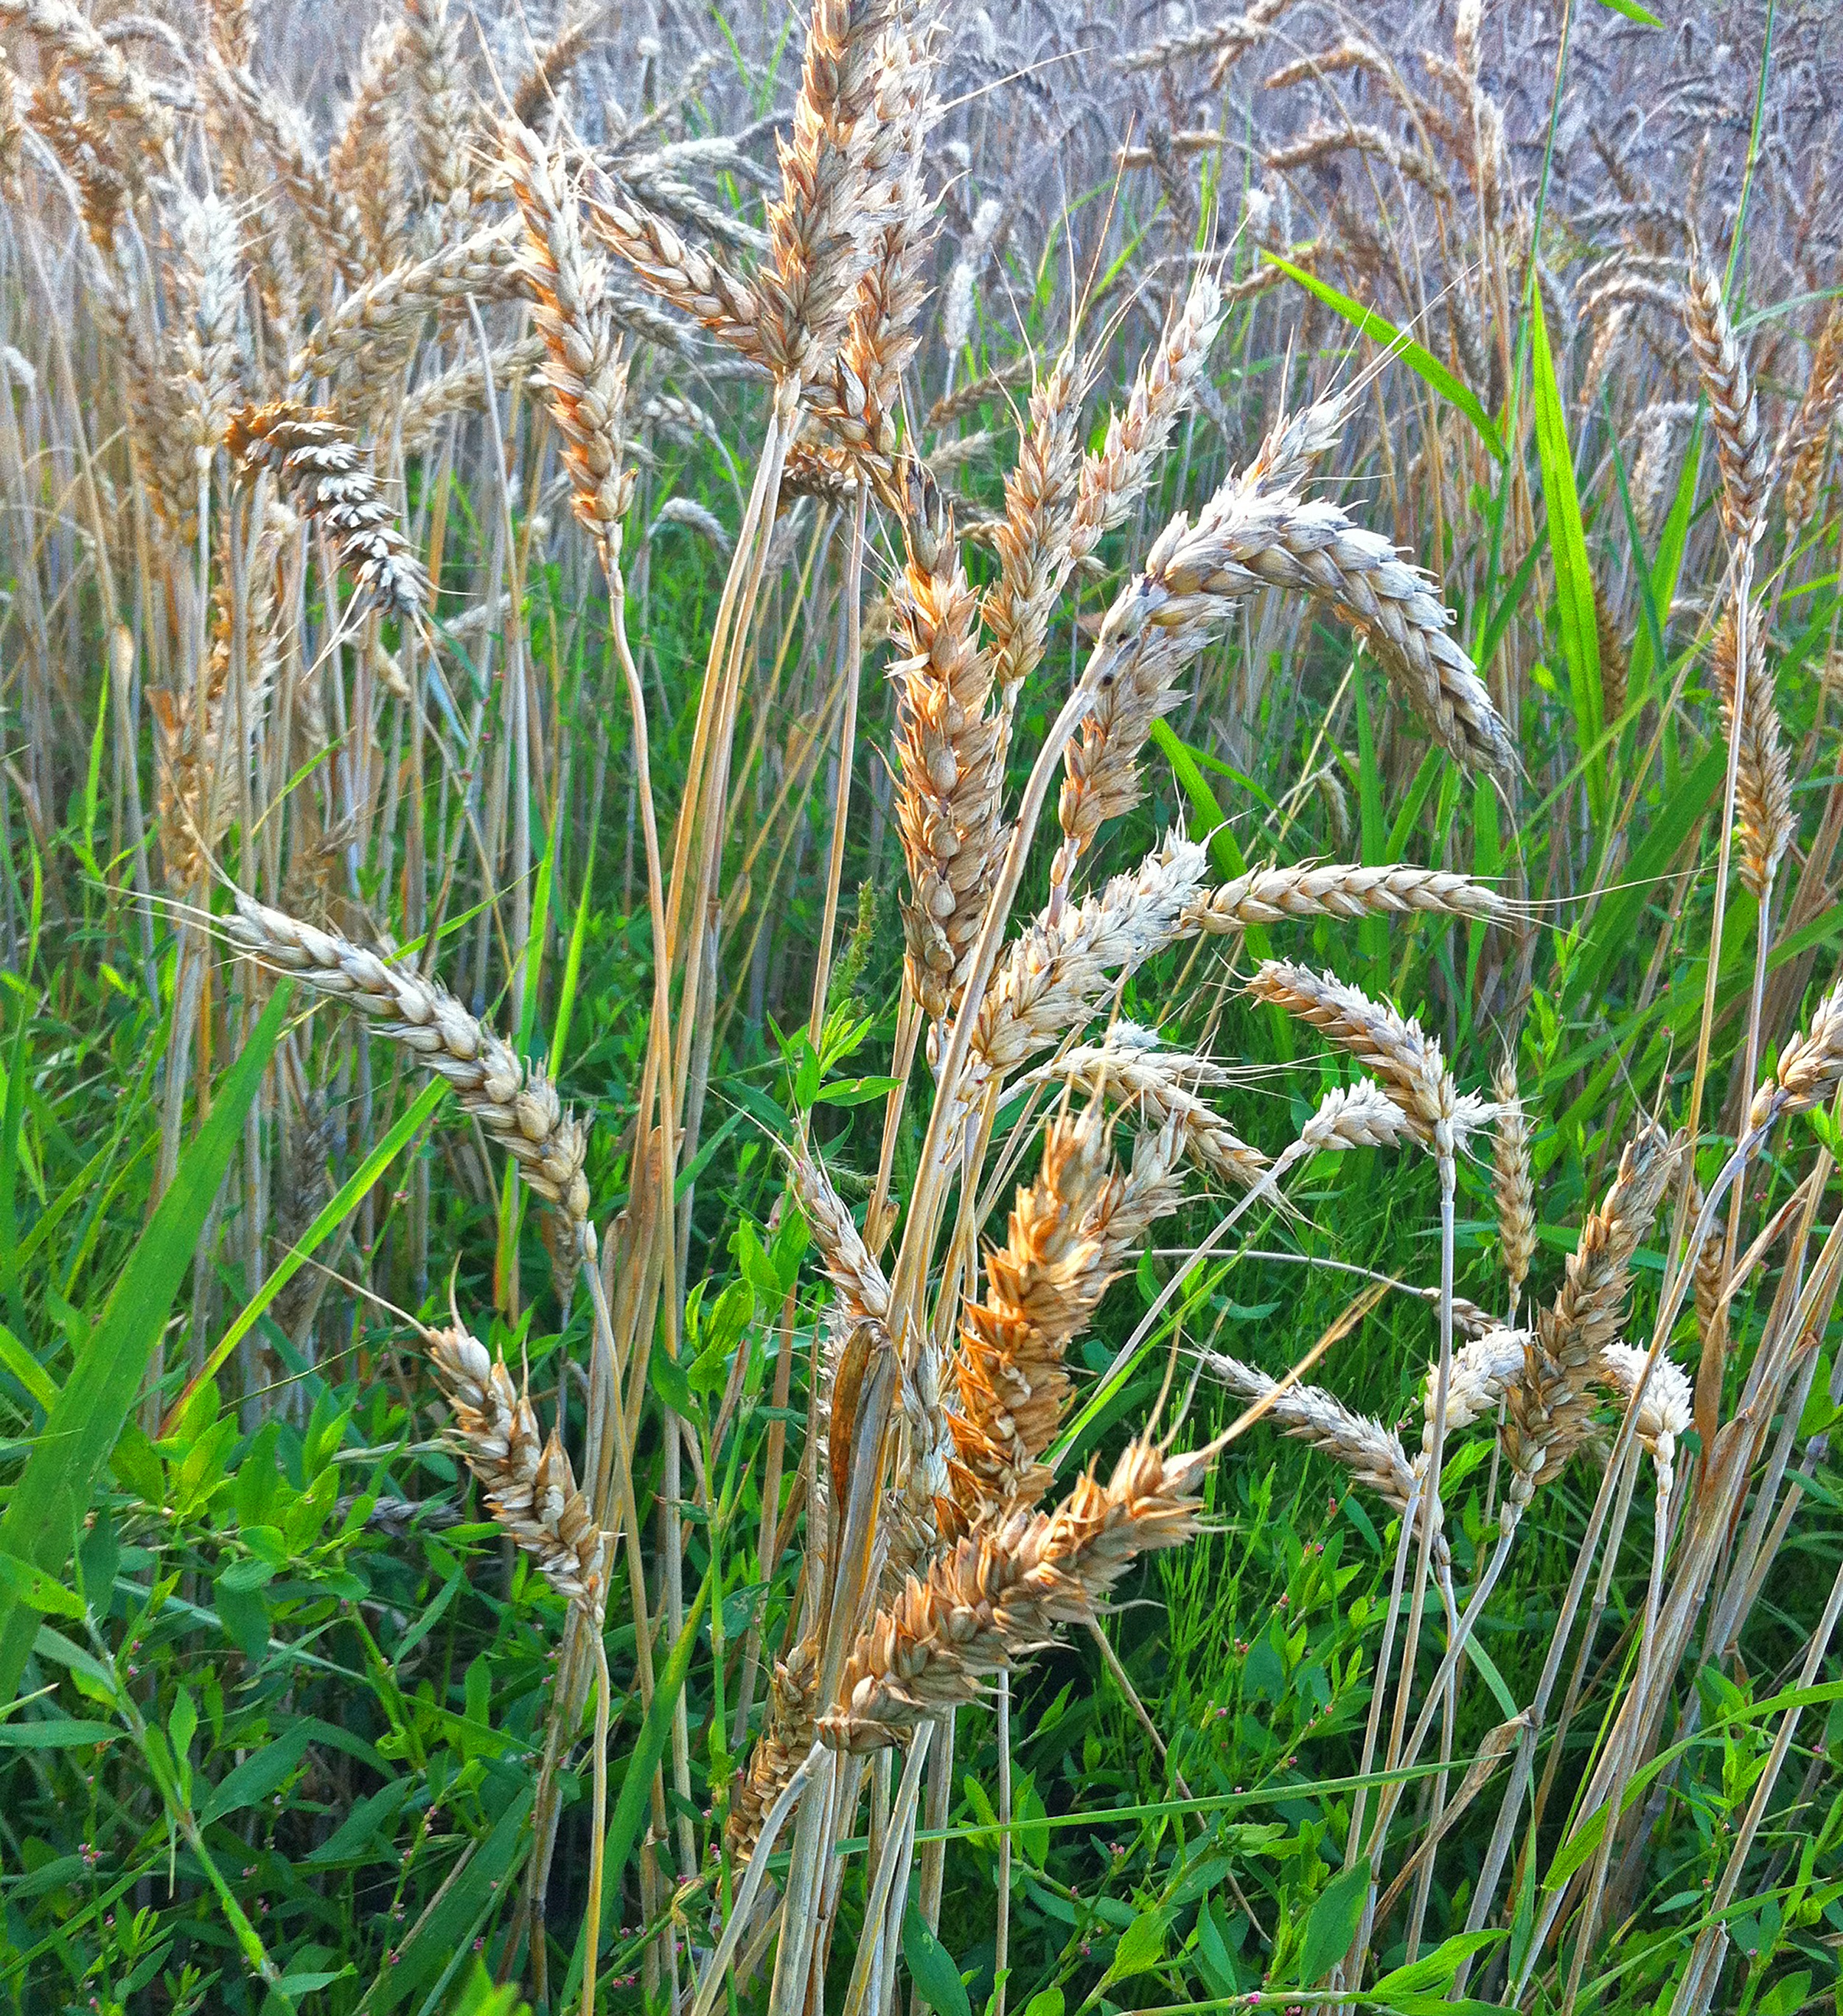
nature, grass, plant, field, prairie, flower, food, crop, botany, agriculture, close, flora, cereal, ecosystem, halme, flowering plant, blades of grass, grass family, land plant, phragmites